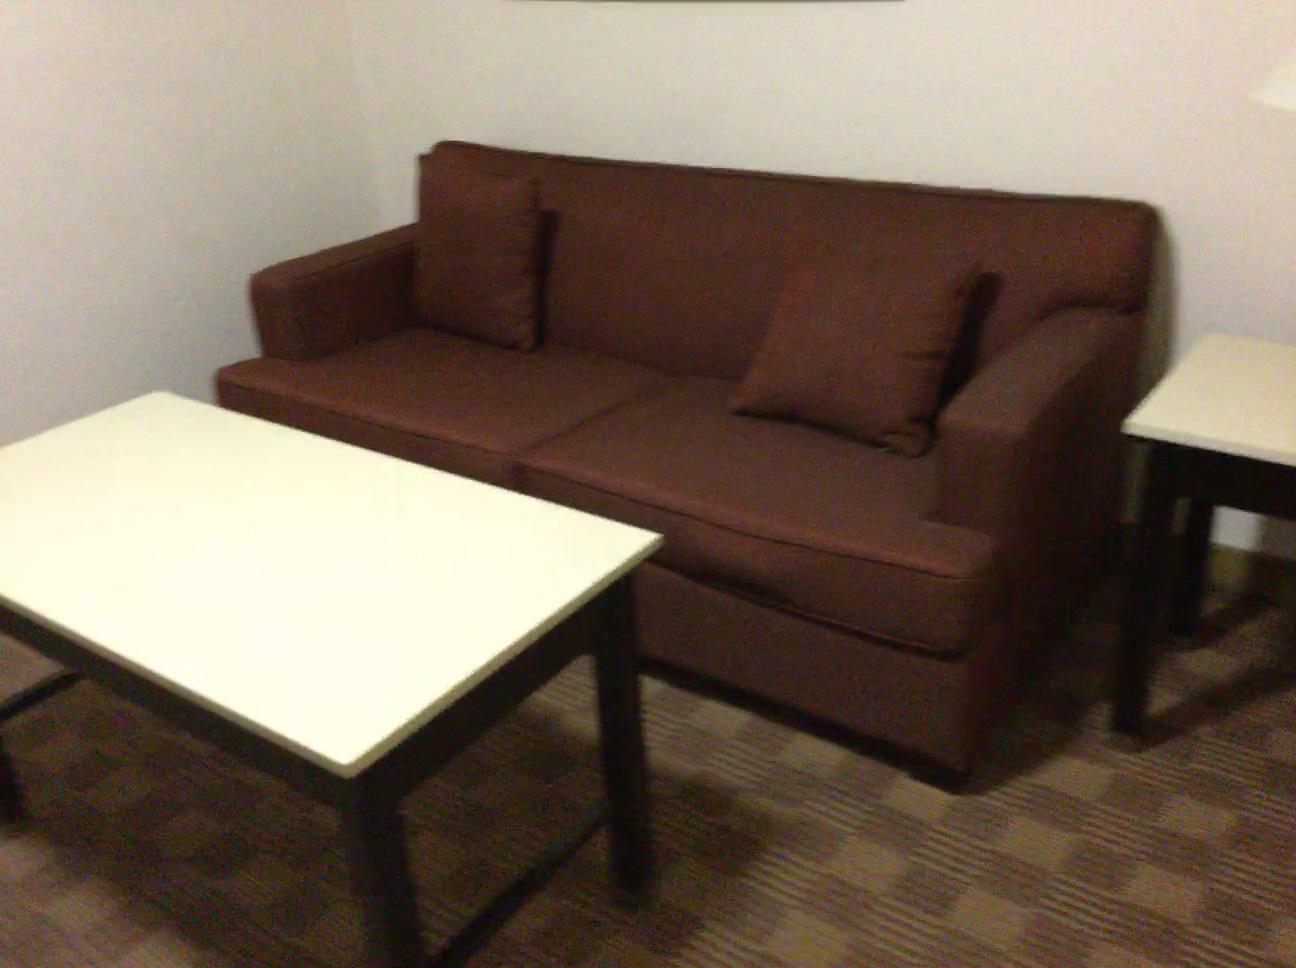
Question: Can the picture fit left of the lamp from the world's perspective? Final answer should be yes or no.
Answer: Yes